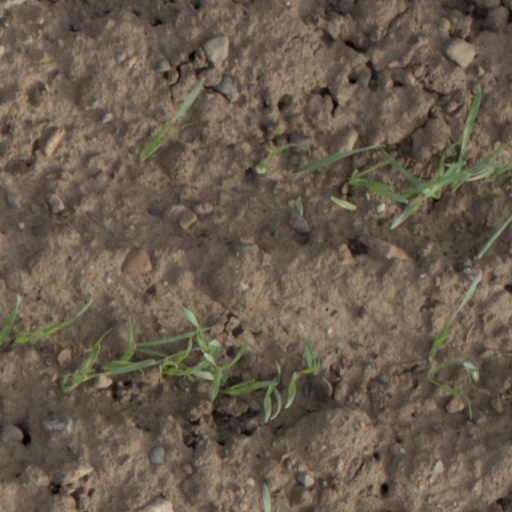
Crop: wheat